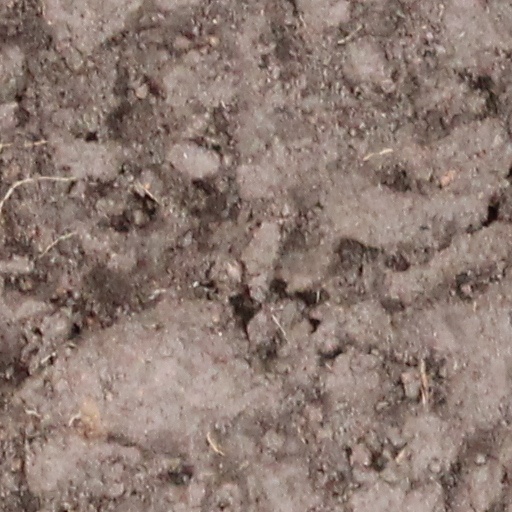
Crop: wheat